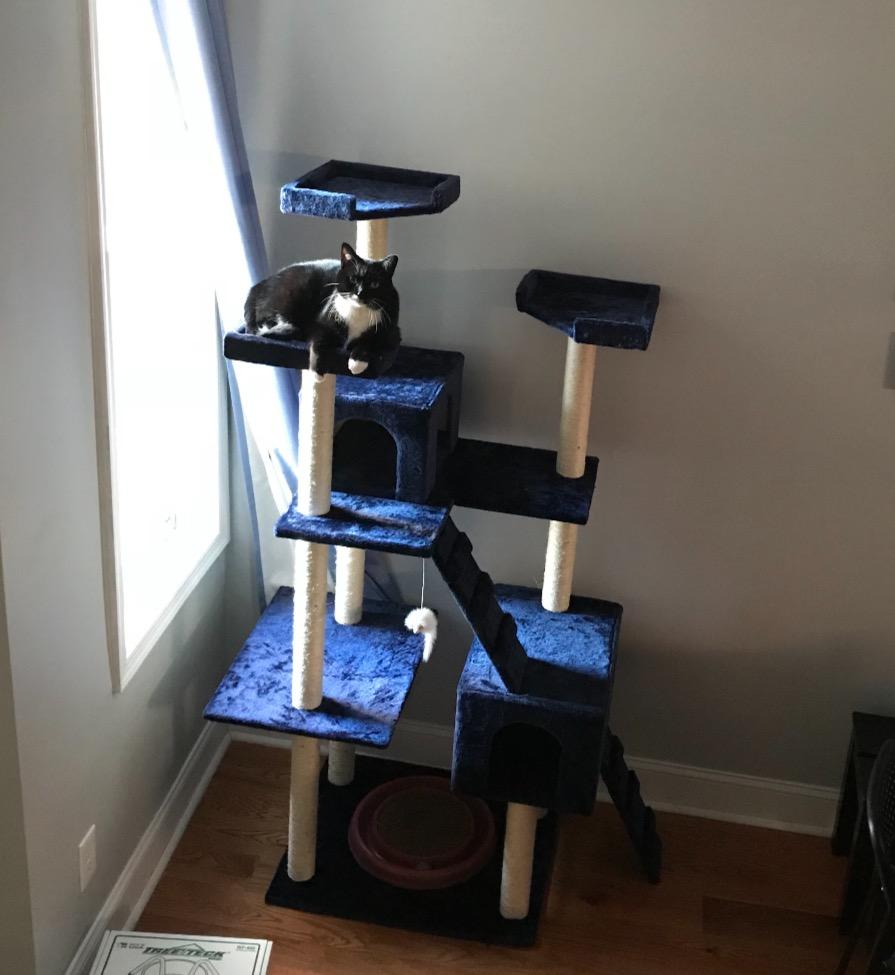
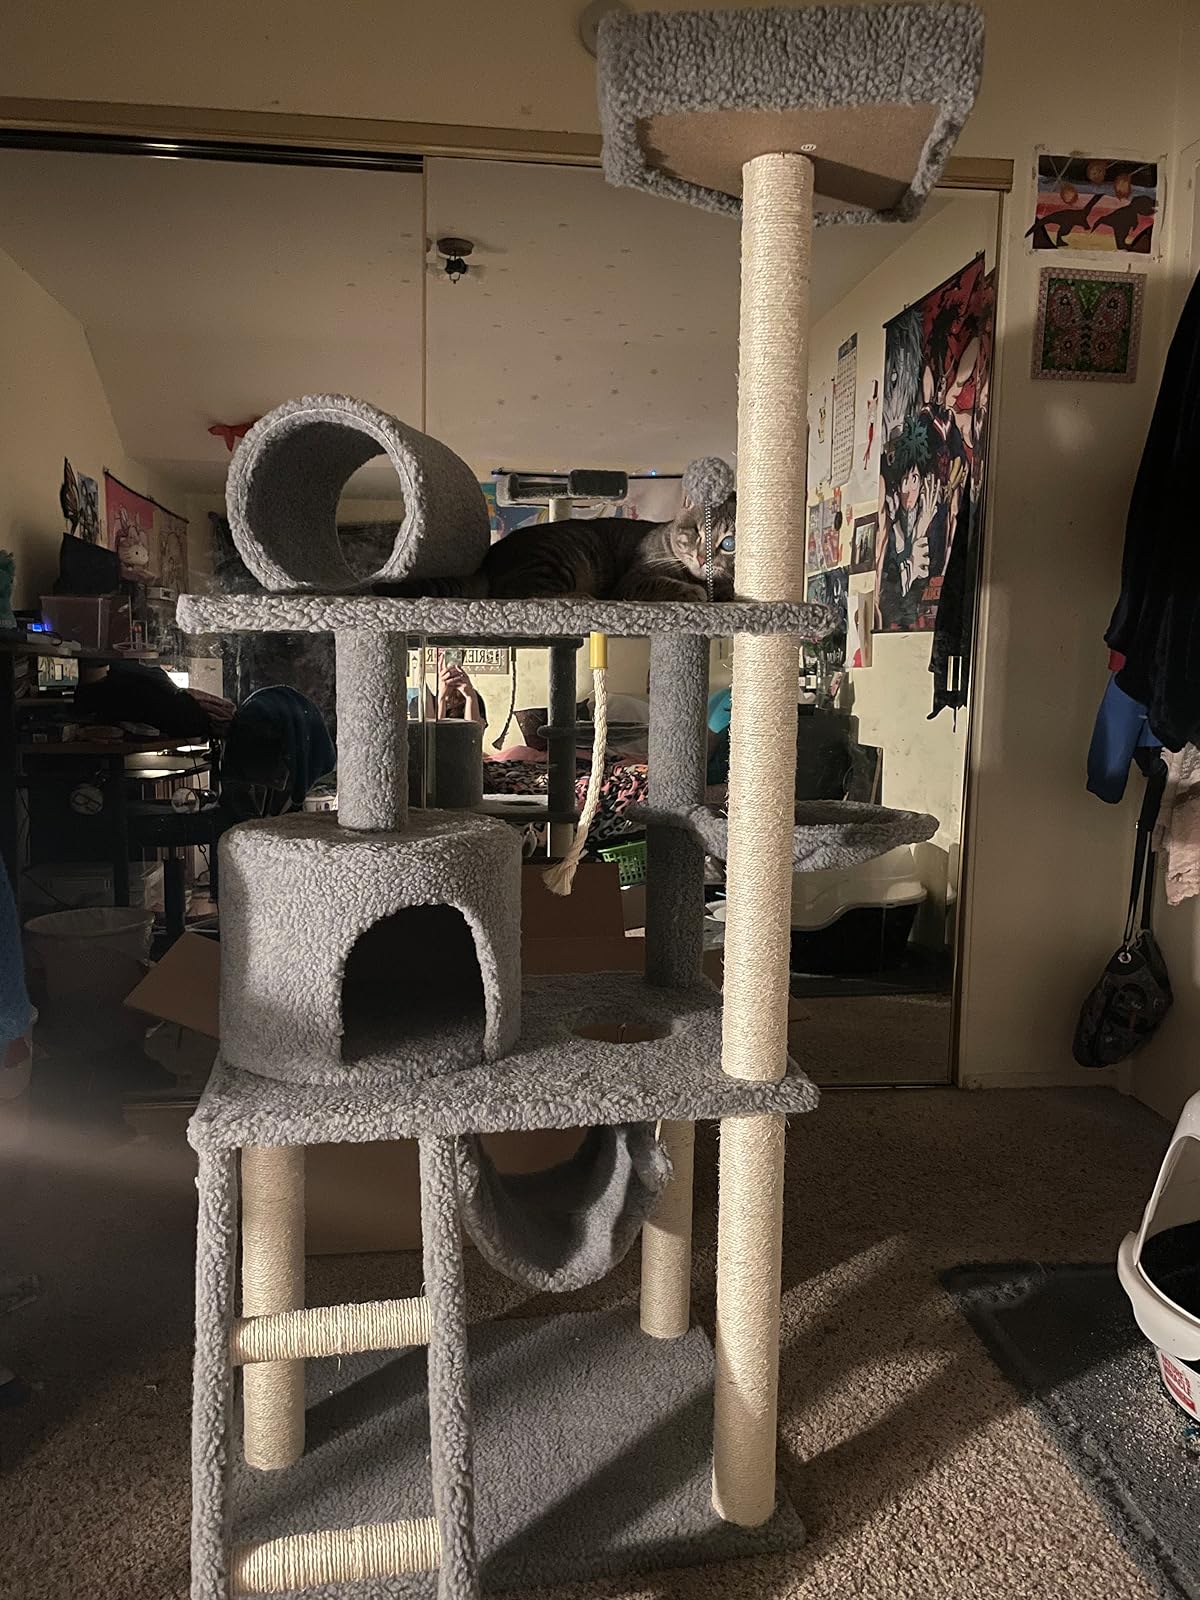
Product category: items_cat tree
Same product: no